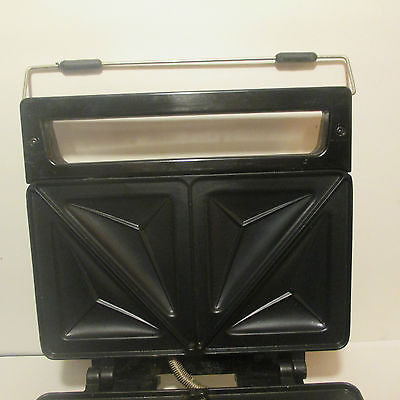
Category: toaster